Electron-beam welding

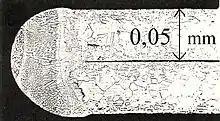
Welded membranes

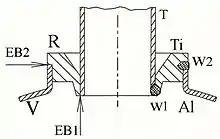
Titanium-to-aluminium joints

For welding thin-walled parts, appropriate welding aids are generally needed. Their construction must provide perfect contact of the parts and prevent movement during welding. Usually they have to be designed individually for a given workpiece.